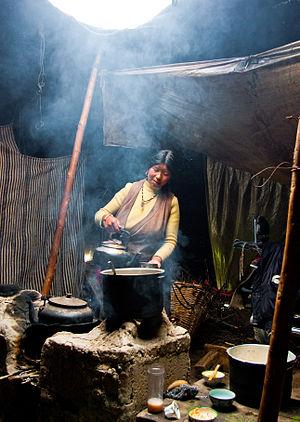
Cet article traite de différents aspects de l'architecture tibétaine.